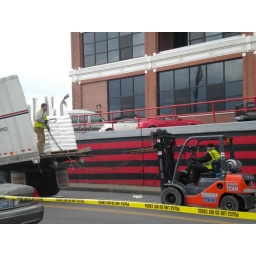
Another silly truck thought it could make it under the bridge next to Speed School